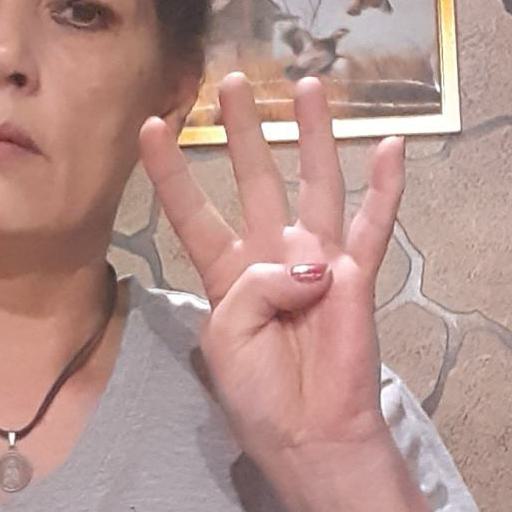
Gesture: four